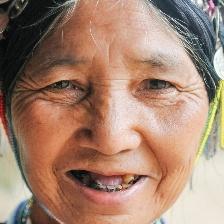
Label: faces